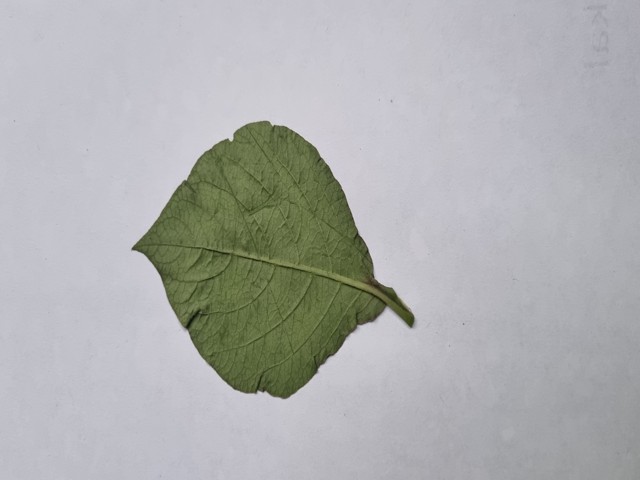
Plant: apang